Dam

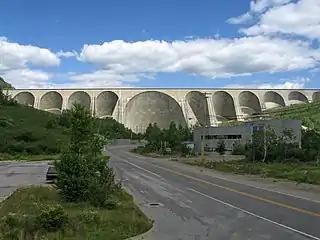
Daniel-Johnson Dam, Quebec, is a multiple-arch buttress dam.

Hunts Creek near the city of Parramatta, Australia, was dammed in the 1850s, to cater to the demand for water from the growing population of the city. The masonry arch dam wall was designed by Lieutenant Percy Simpson who was influenced by the advances in dam engineering techniques made by the Royal Engineers in India. The dam cost £17,000 and was completed in 1856 as the first engineered dam built in Australia, and the second arch dam in the world built to mathematical specifications.